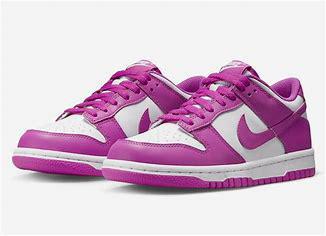
Brand: Nike
Model: Dunk